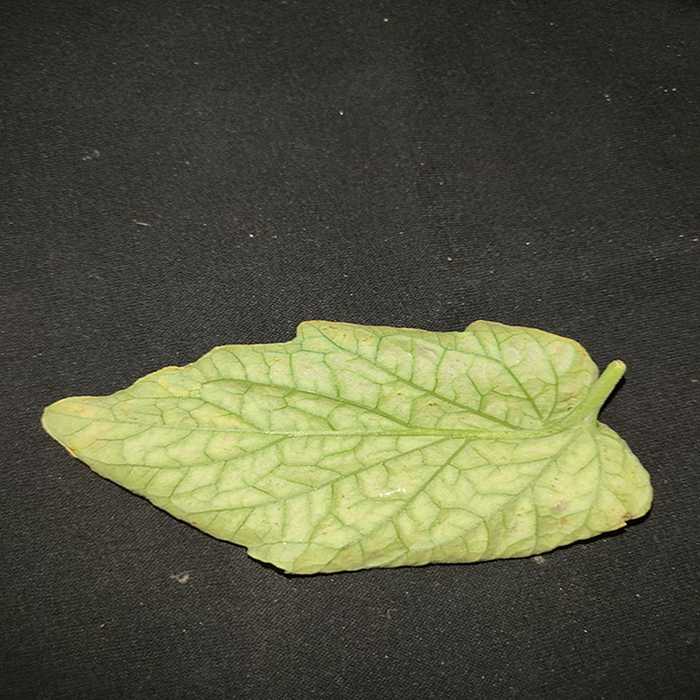
Plant: Tomato
Label: Tomato spotted wilt